Describe the emotion expressed in this image:  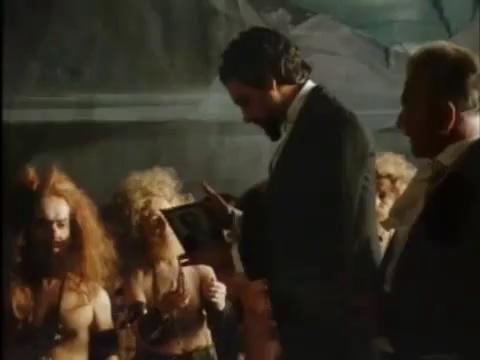
This person displays Fear, valence and arousal with moderate intensity.